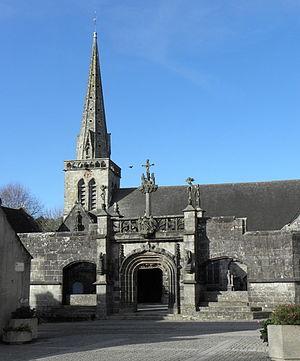
Porte triomphale et église Saint-Salomon de l'enclos paroissial de La Martyre (29).
Cet article recense les monuments historiques français classés en 1916.
L'église Saint-Salomon est une église catholique située à La Martyre, en France.
La Martyre [lamaʁtiʁ] est une commune du département du Finistère, dans la région Bretagne, en France.